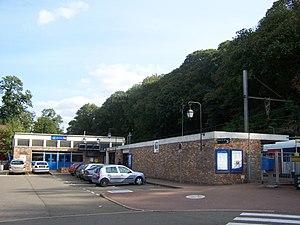
La gare de Fontenay-le-Fleury est une gare ferroviaire française de la ligne de Saint-Cyr à Surdon, située sur le territoire de la commune de Fontenay-le-Fleury, dans le département des Yvelines, en région Île-de-France.
Fontenay-le-Fleury est une commune du département des Yvelines, dans la région Île-de-France, en France, située à environ 30 kilomètres au sud-ouest de Paris.